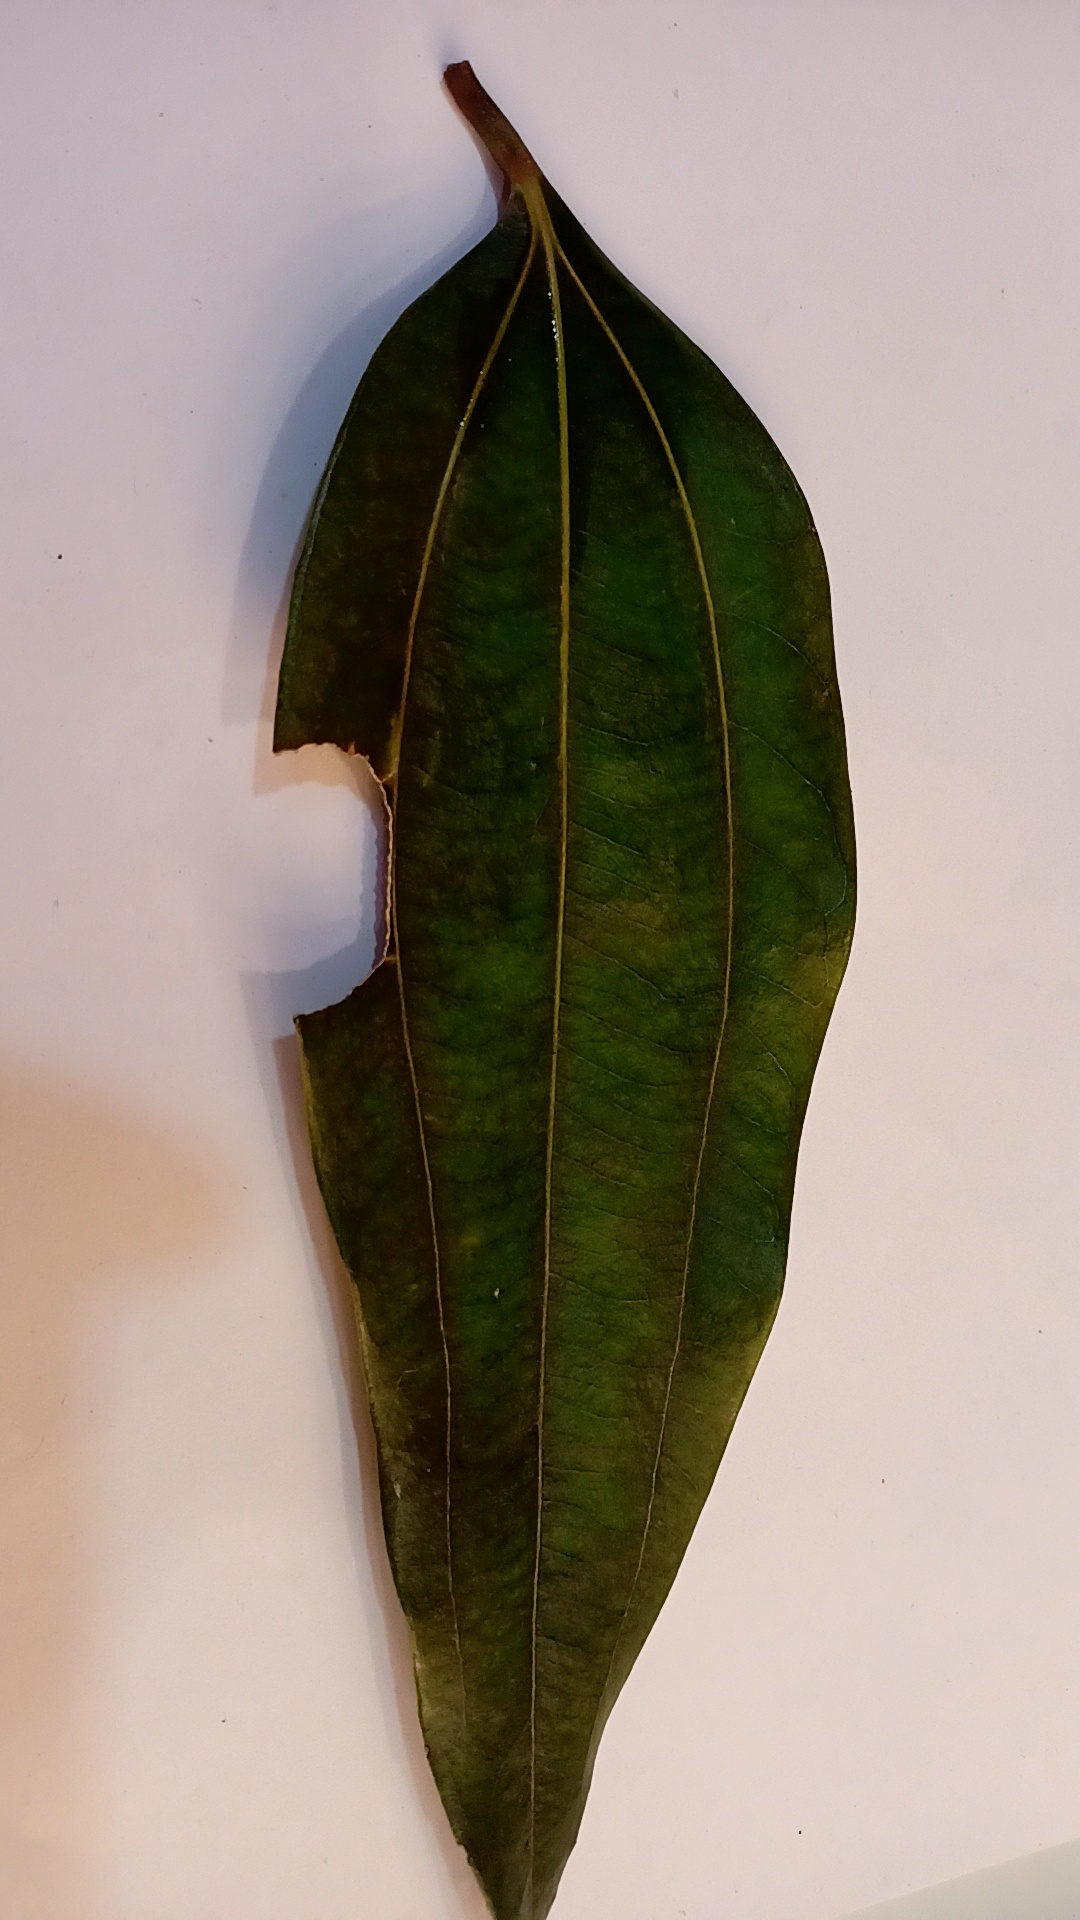
Label: Disease